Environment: real
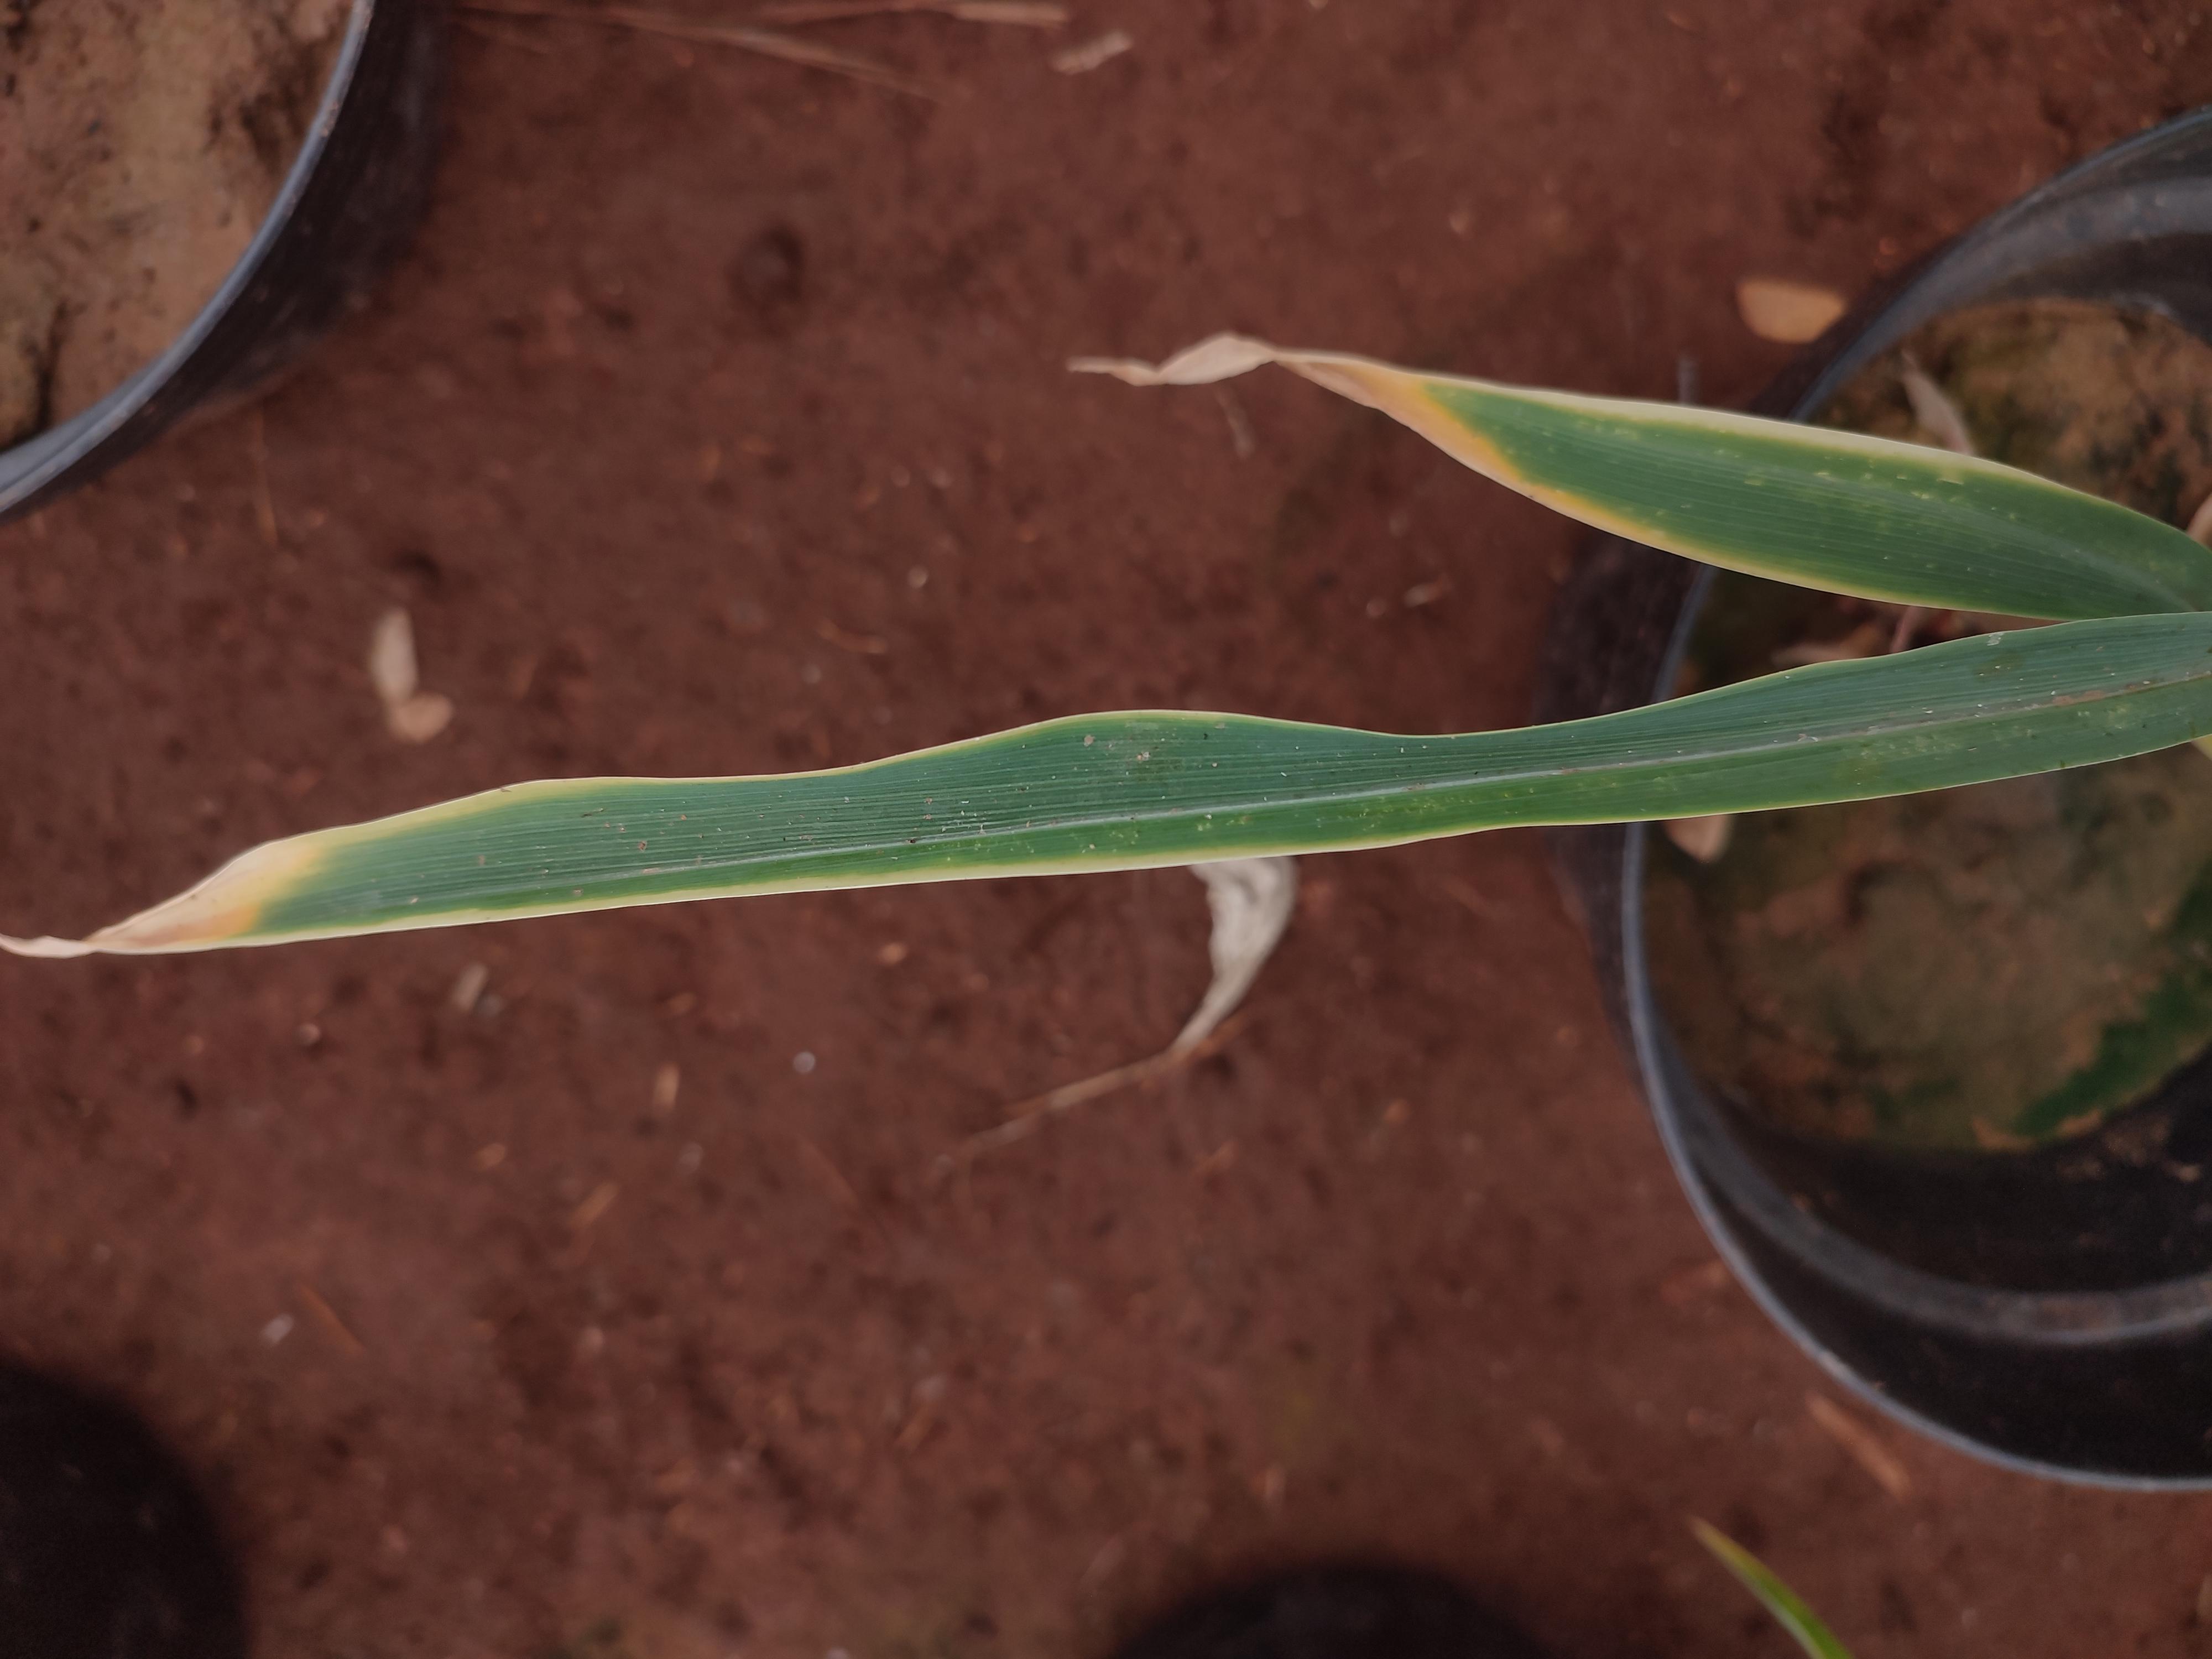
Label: potassium_deficiency